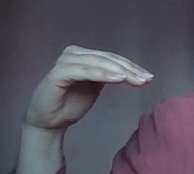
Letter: haa